Carmen Kurtz

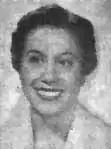
Carmen Kurtz, believed to have been taken around 1964

Carmen Kurtz (Barcelona, 18 September 1911 – 5 February 1999) was a Spanish writer, who wrote under the name of her husband, Pedro Kurtz, in Spanish. Winner of various literary prizes - including the Planeta, and others, she made her name as a writer during the 1960s with a series of children's books featuring the main character, a boy called Óscar, who had a pet goose named Kina. She is known for her work in adult prose fiction and notably for her novel "El desconocido"